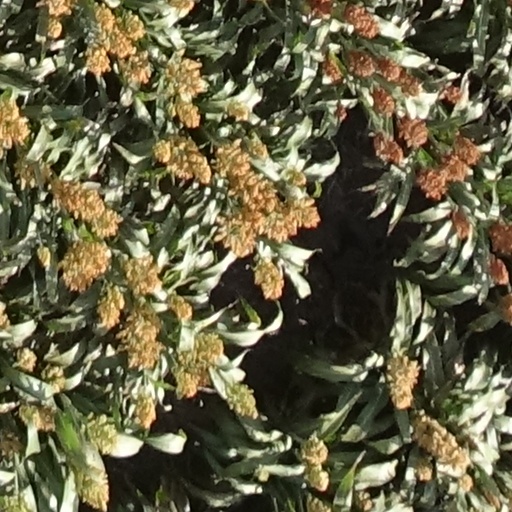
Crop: sorghum